SS Samoa

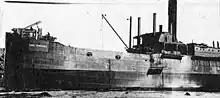
USS "Lake Traverse"

USS "Lake Pepin" / "Samoa" had eight sister ships built as Lake freighters. All nine were built in 1918 by McDougall-Duluth Company of Duluth, Minnesota with a 3,600 ton deadweight. The nine ships were built under United States Shipping Board (USSB) contract # 1320.